Answer in natural language. Considering the relative positions, is potted houseplant with lush green foliage (marked B) to the left or right of brown colour armchair (marked C)? Choose between the following options: left or right
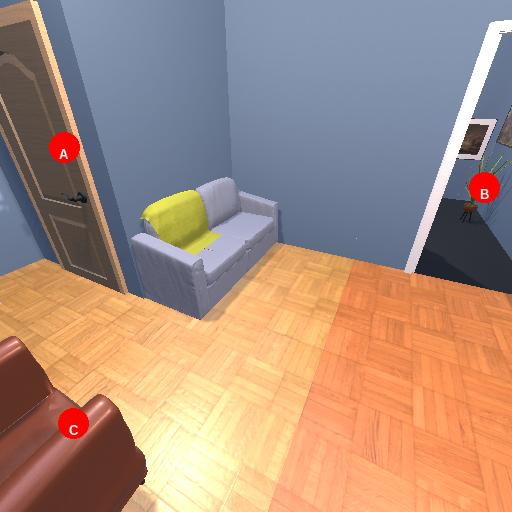
<answer>right</answer>